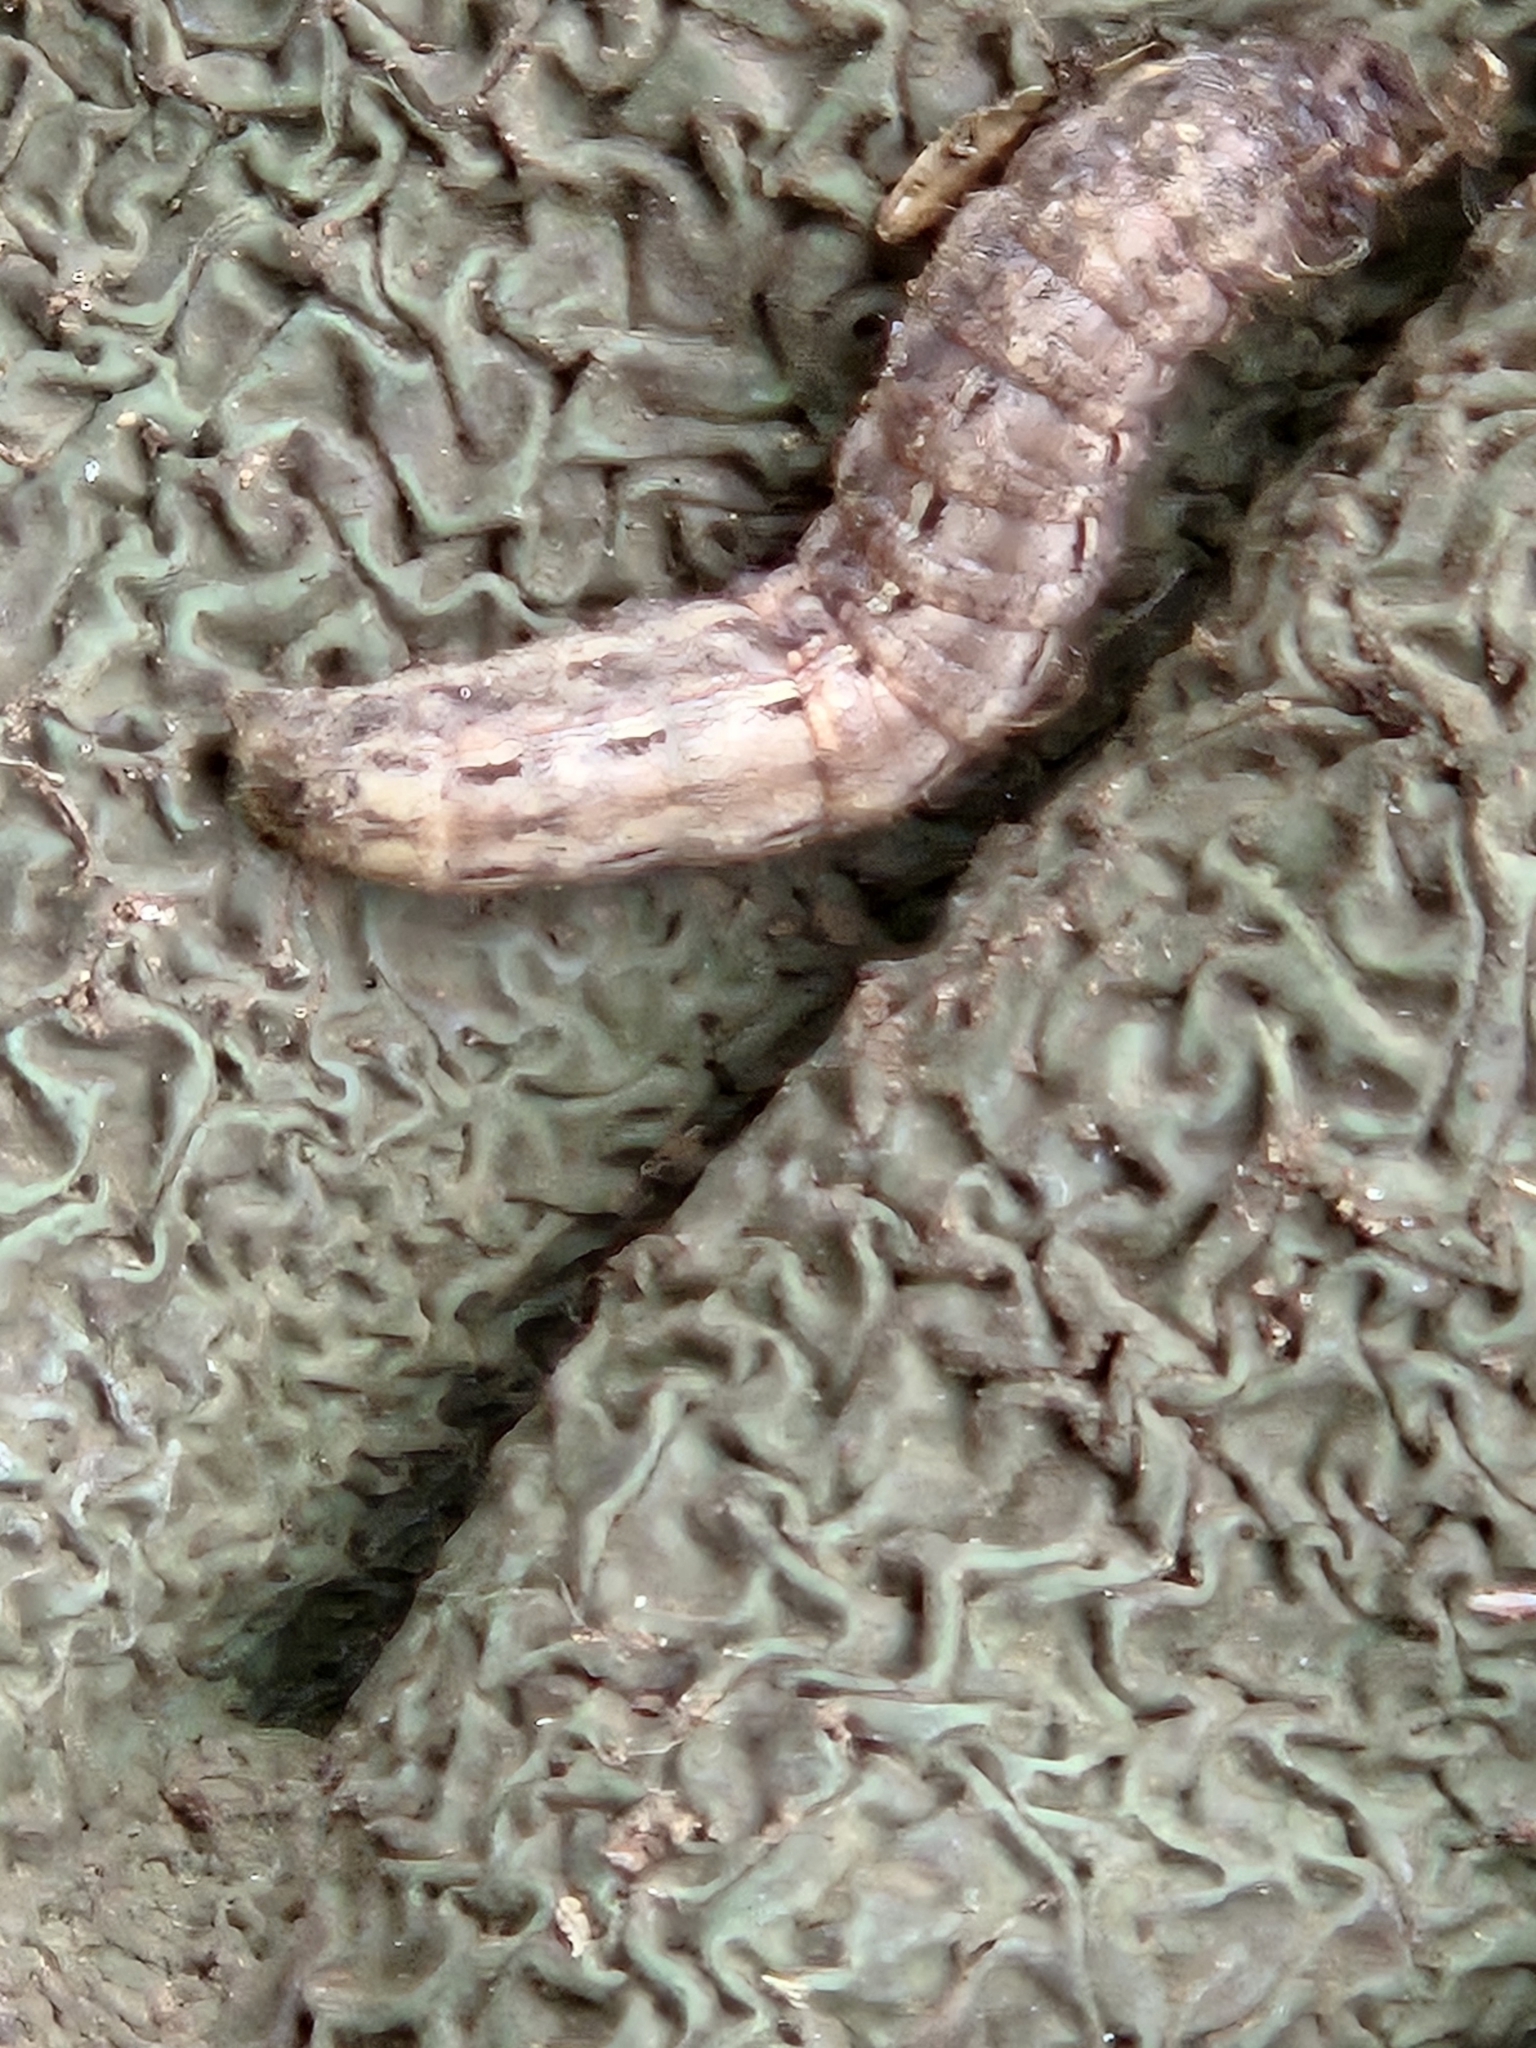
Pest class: cutworms